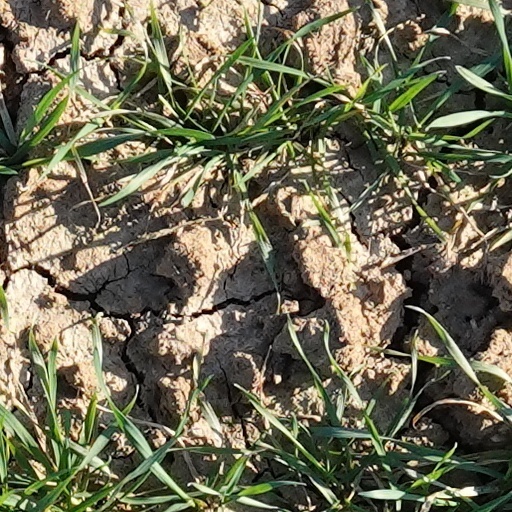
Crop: wheat